8th Lancashire Artillery Volunteers

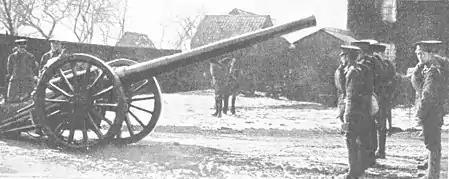
4.7-inch gun on 'Woolwich' carriage, "ca" 1914

When the Volunteers were subsumed into the new Territorial Force (TF) under the Haldane Reforms of 1908, the 8th Lancashire RGA (V) formed the Lancashire Heavy Brigade, RGA of two batteries (initially designated West and East, then from 1910 the 1st and 2nd) and ammunition columns, all at Sefton Barracks.